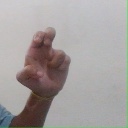
अक्षर: अ